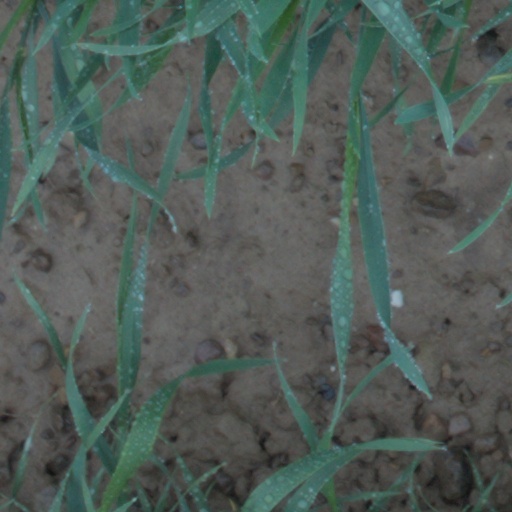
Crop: wheat